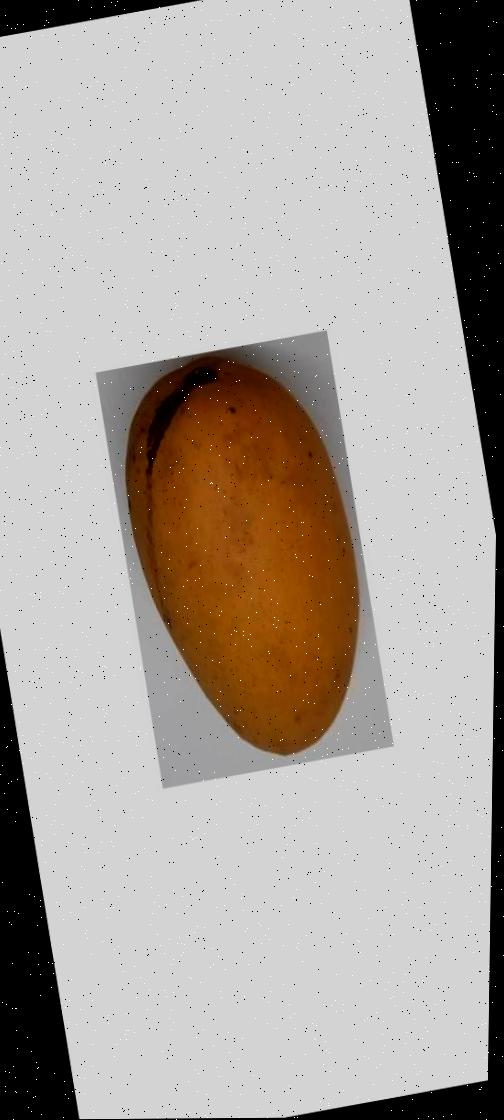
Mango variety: Katimon